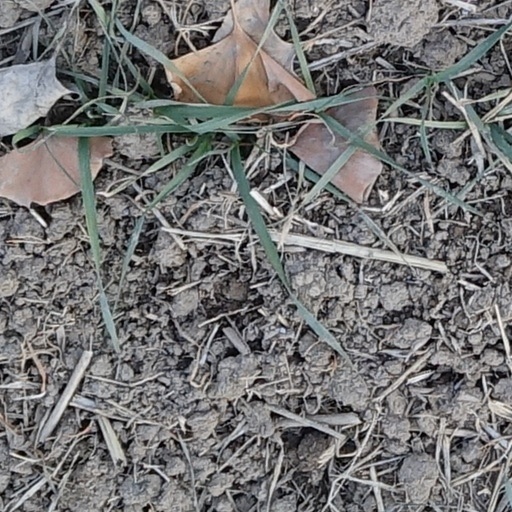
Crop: wheat